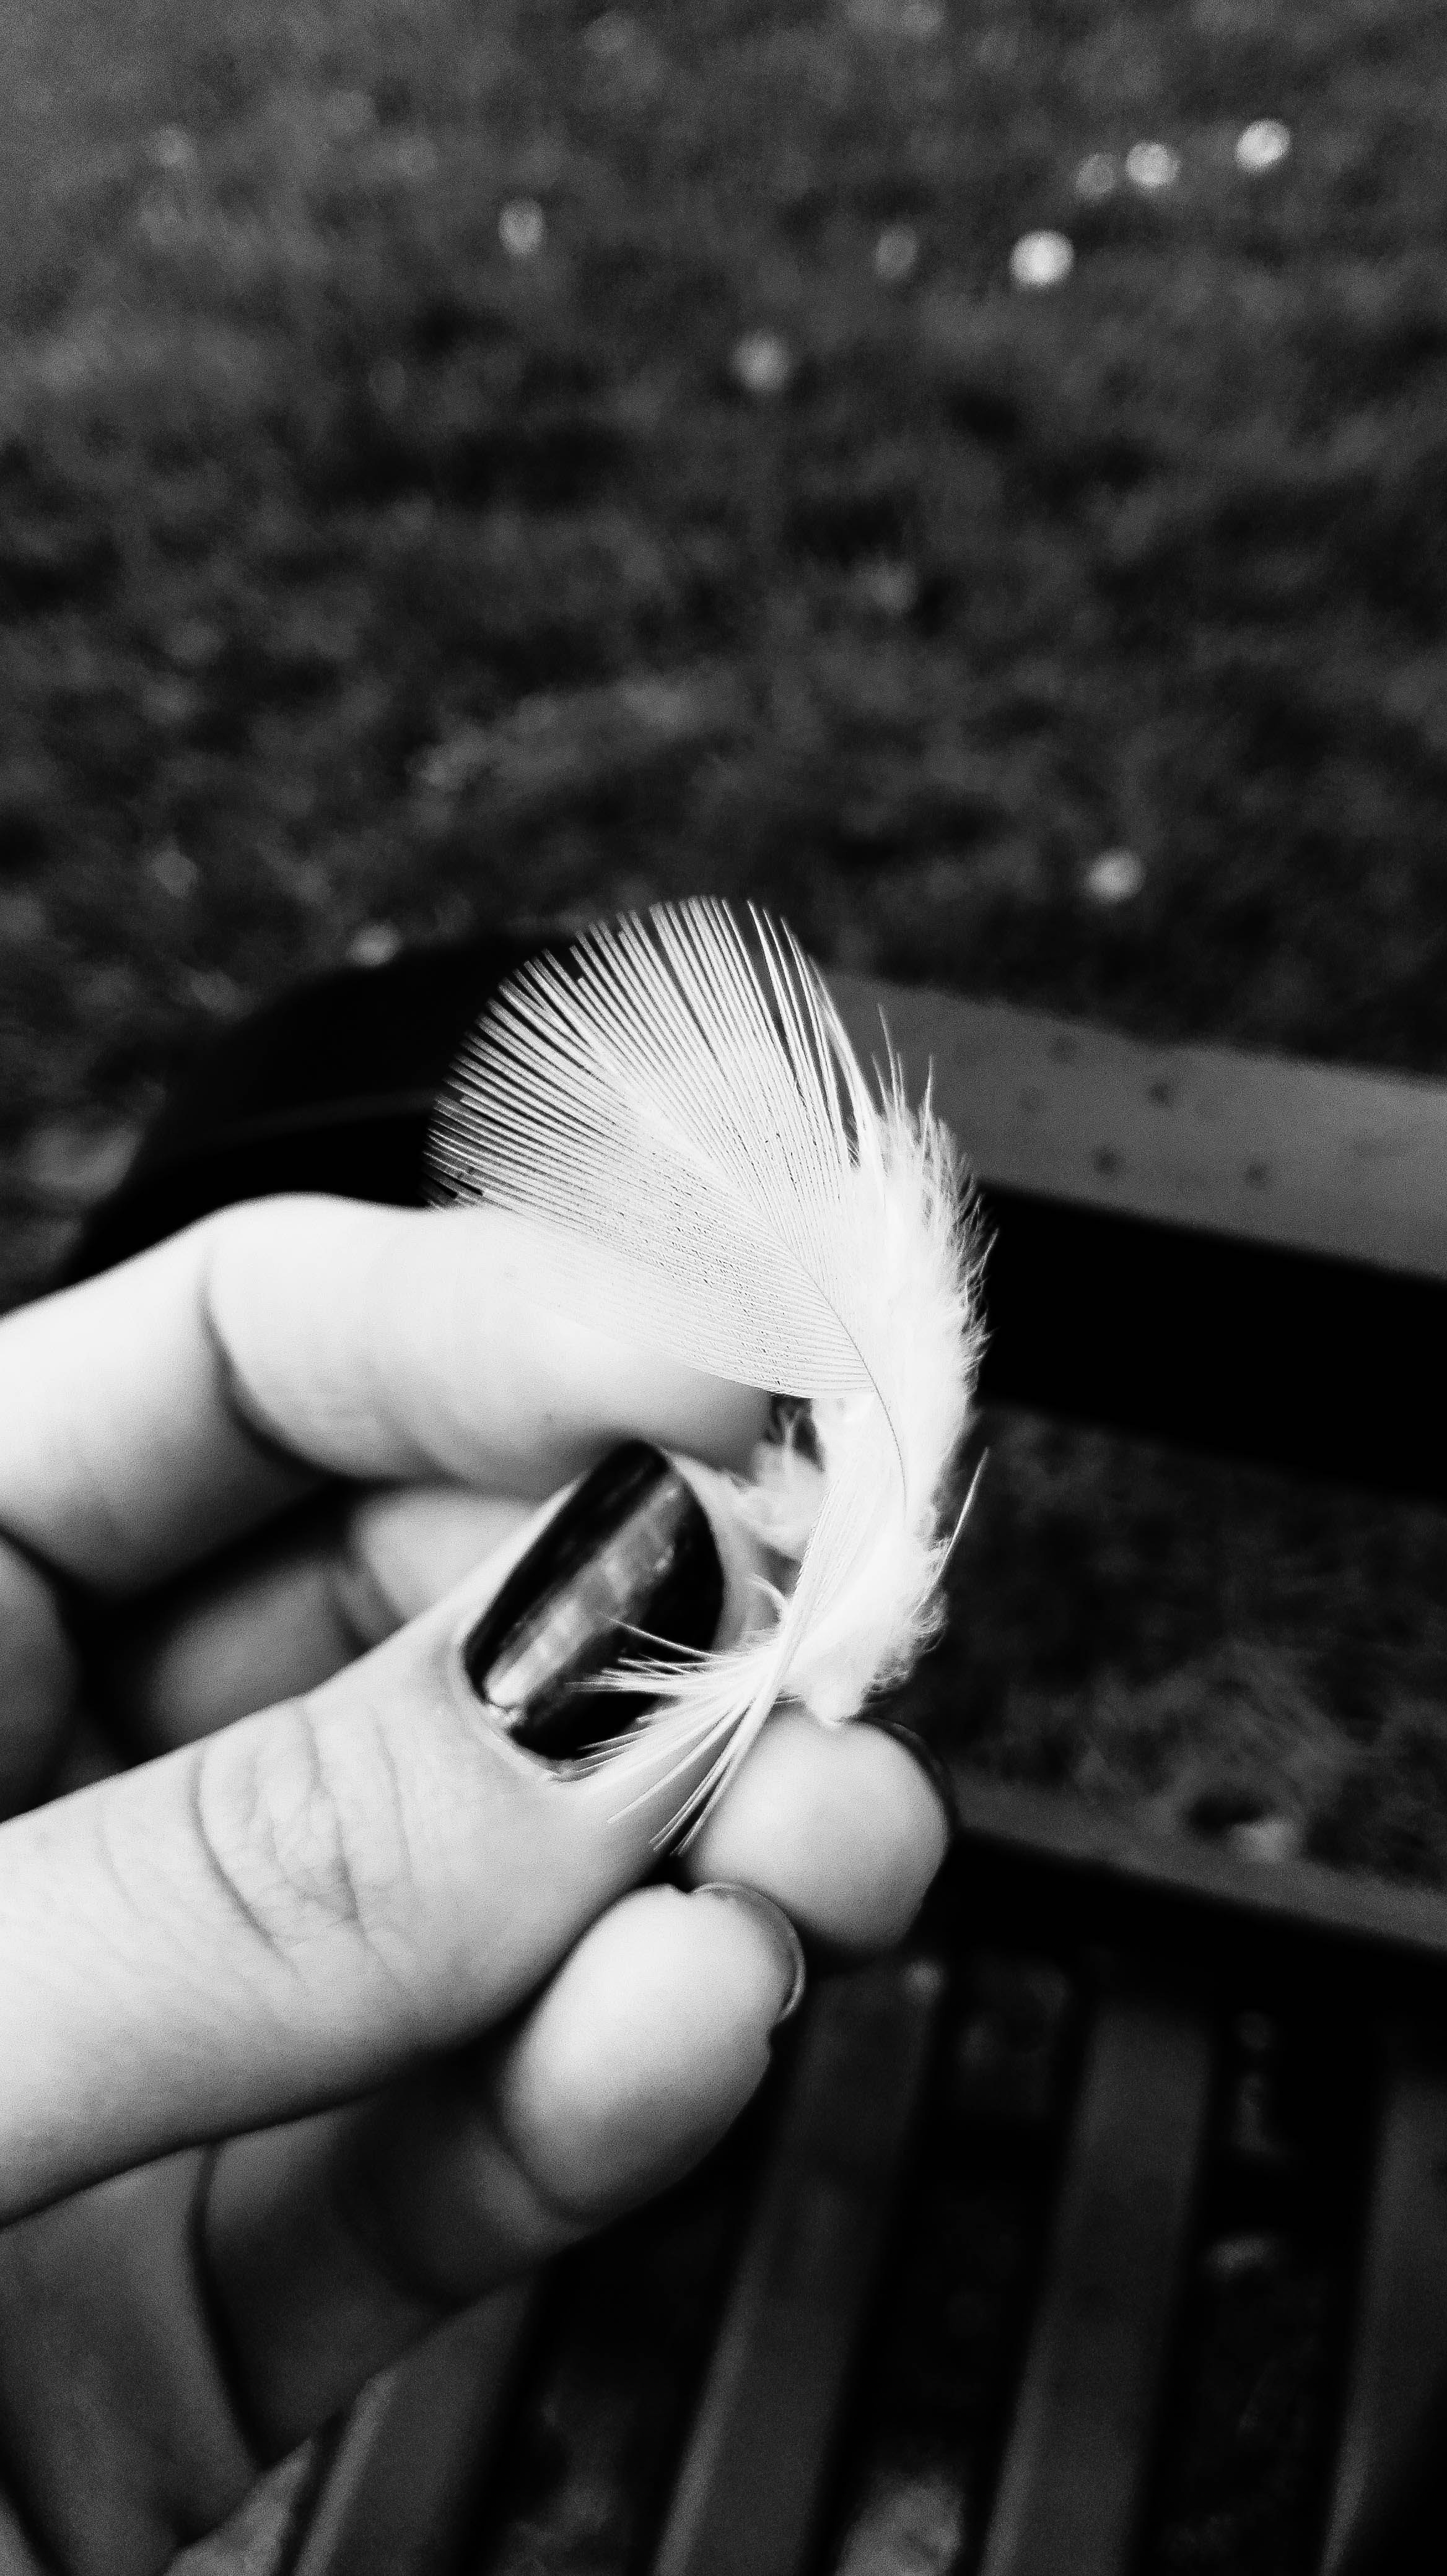
white, black, black and white, feather, hand, monochrome, finger, monochrome photography, organ, eye, ear, eyelash, photography, nail, stock photography, fashion accessory, style, fur, ring, wing